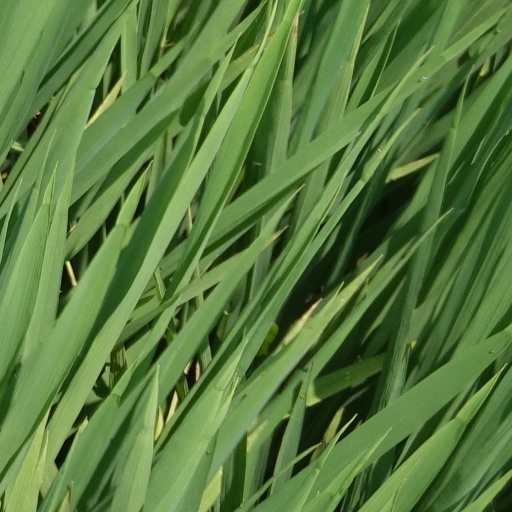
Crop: rice